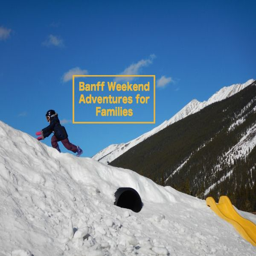
here 's where we found easy adventures to enjoy with our kids - no special skills required !